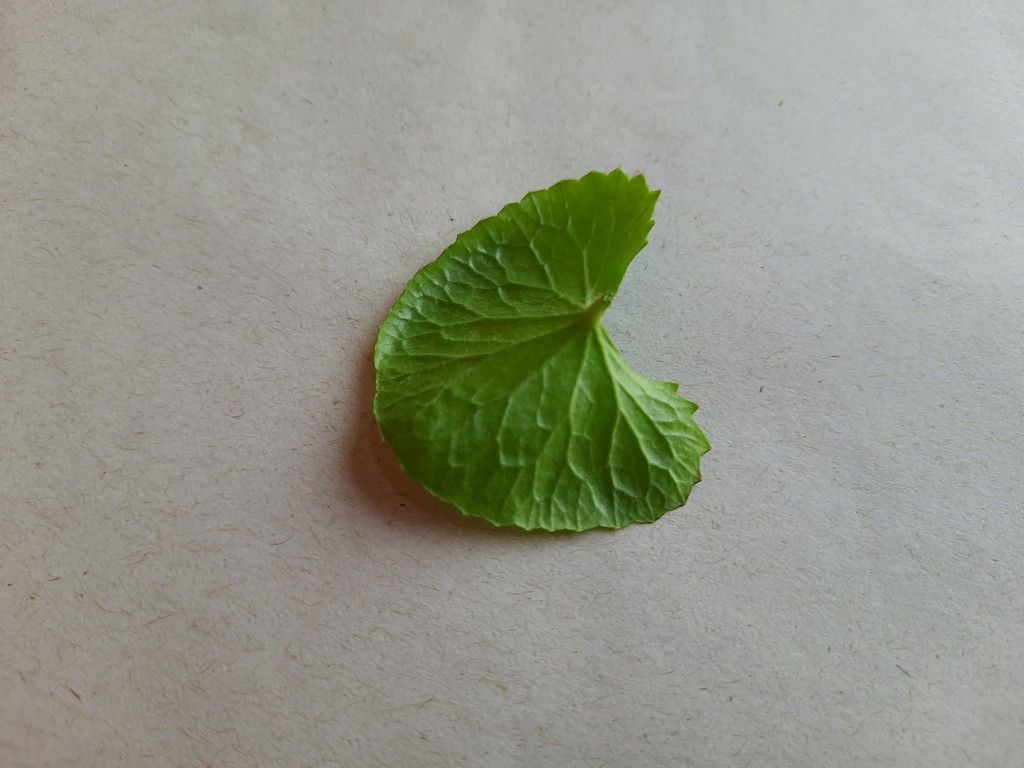
Label: Healthy